Charles Rangel

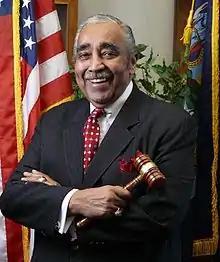
Rangel with his gavel in 2009, as Chairman of the House Ways and Means Committee

Rangel was known as an energetic, genial, and sociable politician, one who was able to gain friendship and influence by means of charm, humor, and candor. He was called "Charlie" by everyone in Congress from the highest-ranking members to the custodial employees. As one obituary wrote, "He was Charlie to constituents and to colleagues who, had there been a congressional yearbook, would have voted him Mr. Conviviality." Of his political skills, 1980s Ways and Means chair Dan Rostenkowski said, "Charlie has the gifted knack of getting you to change your position, and you actually enjoy doing it. Compromising isn't so unusual in Congress. Enjoying it is." The New York congressman's ability to use humor to catch others off guard before making a political point was called "Rangeling" by lobbyists and others on Capitol Hill. Many of his closest friends and allies in Congress were not other African Americans, but white representatives from working class or rural districts. O'Neill aide Chris Matthews said these members were "tied emotionally and culturally to the people they represent".